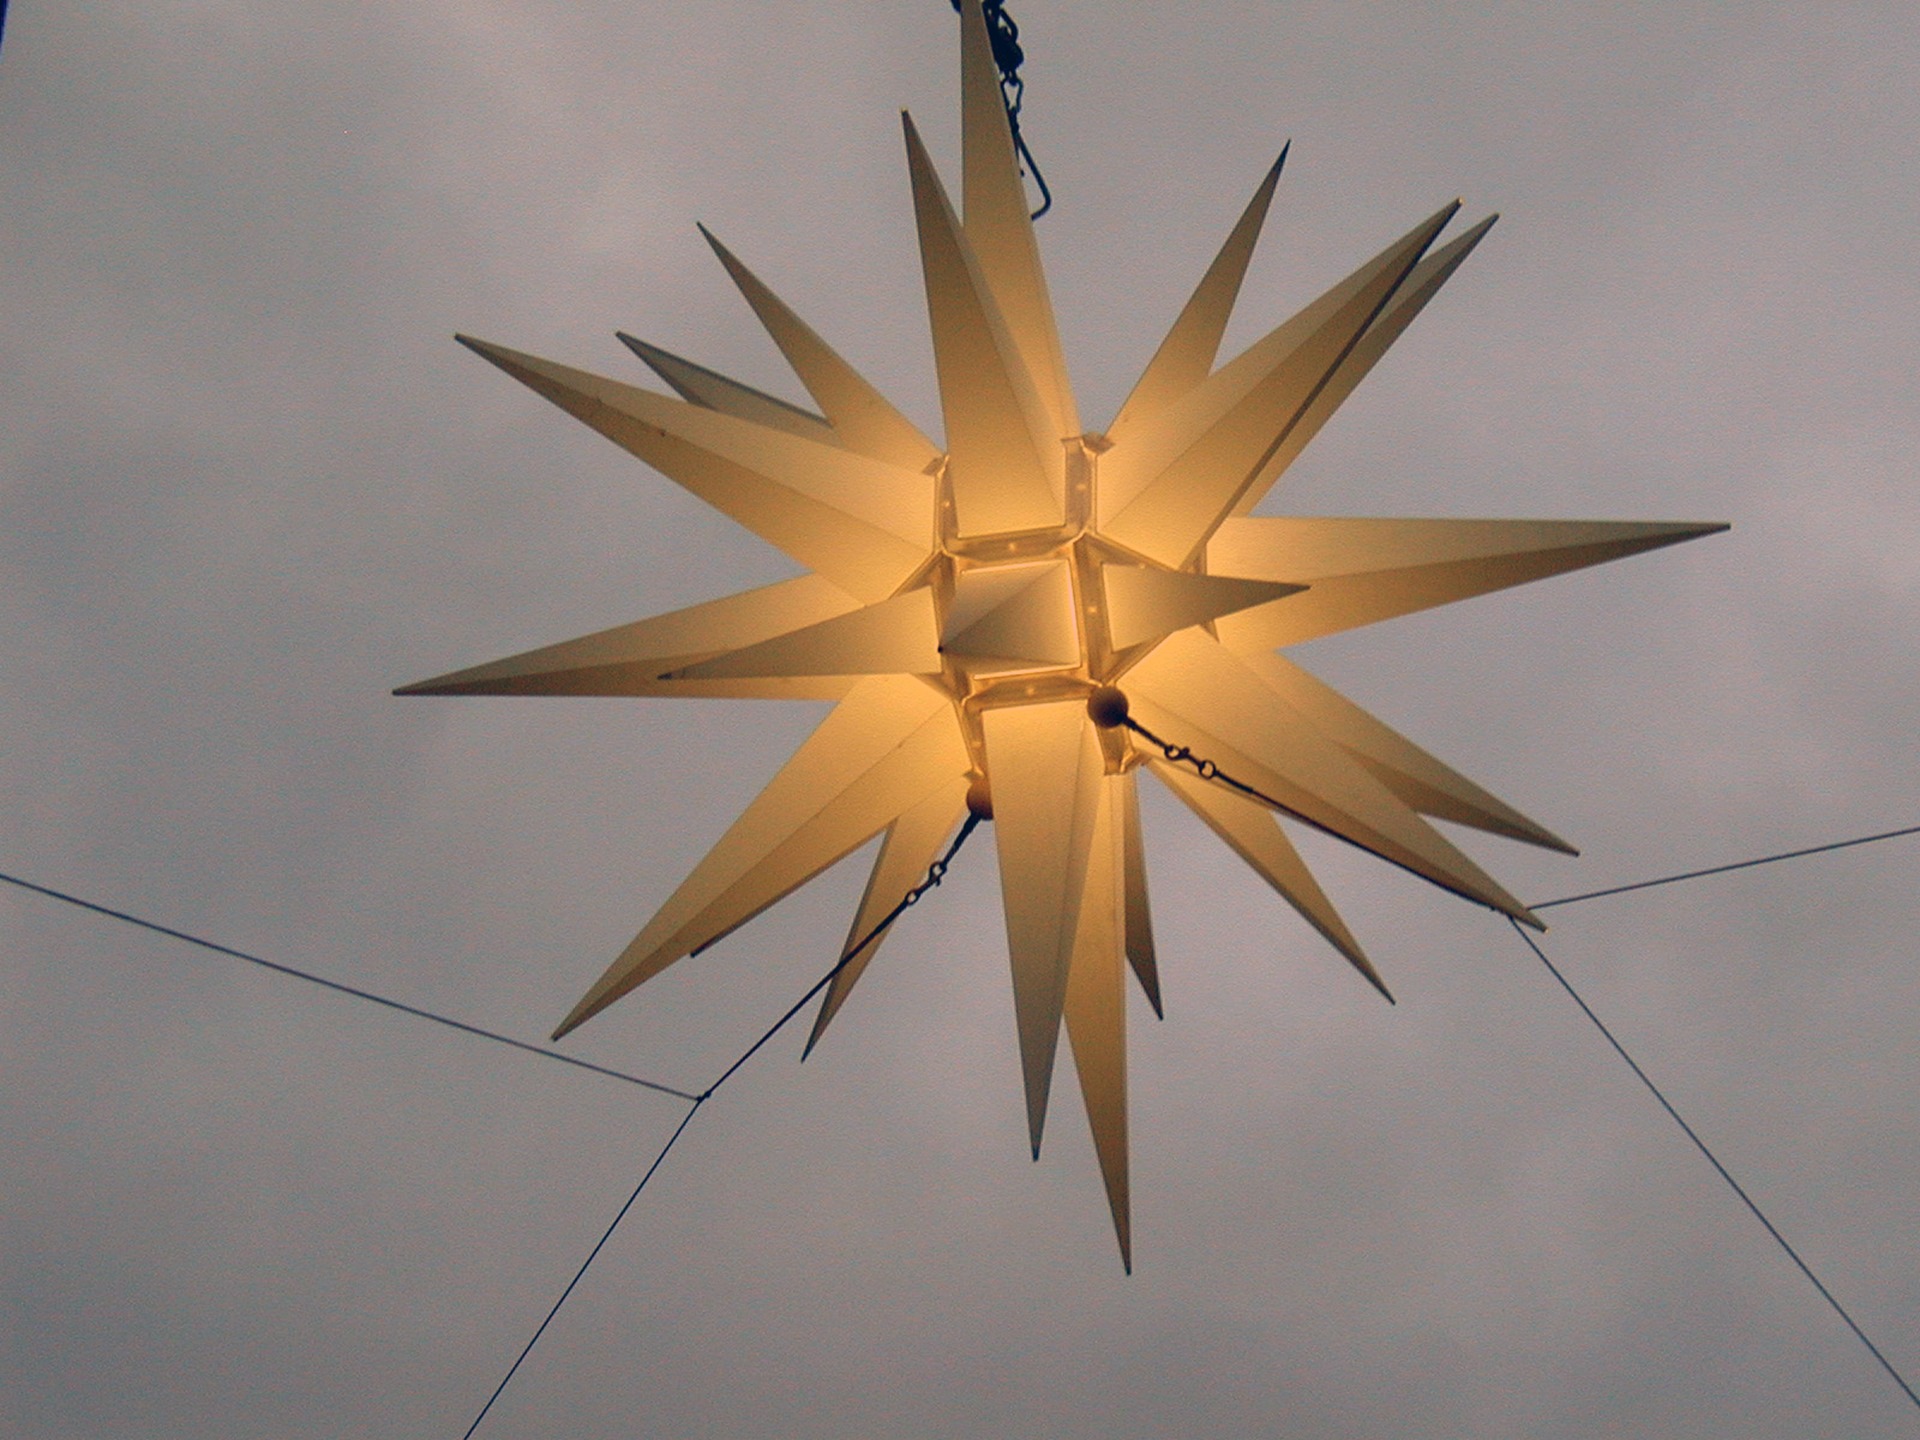
wing, light, wheel, star, leaf, flower, atmosphere, lighting, advent, art, symmetry, light fixture, poinsettia, december, shape, astronomical object